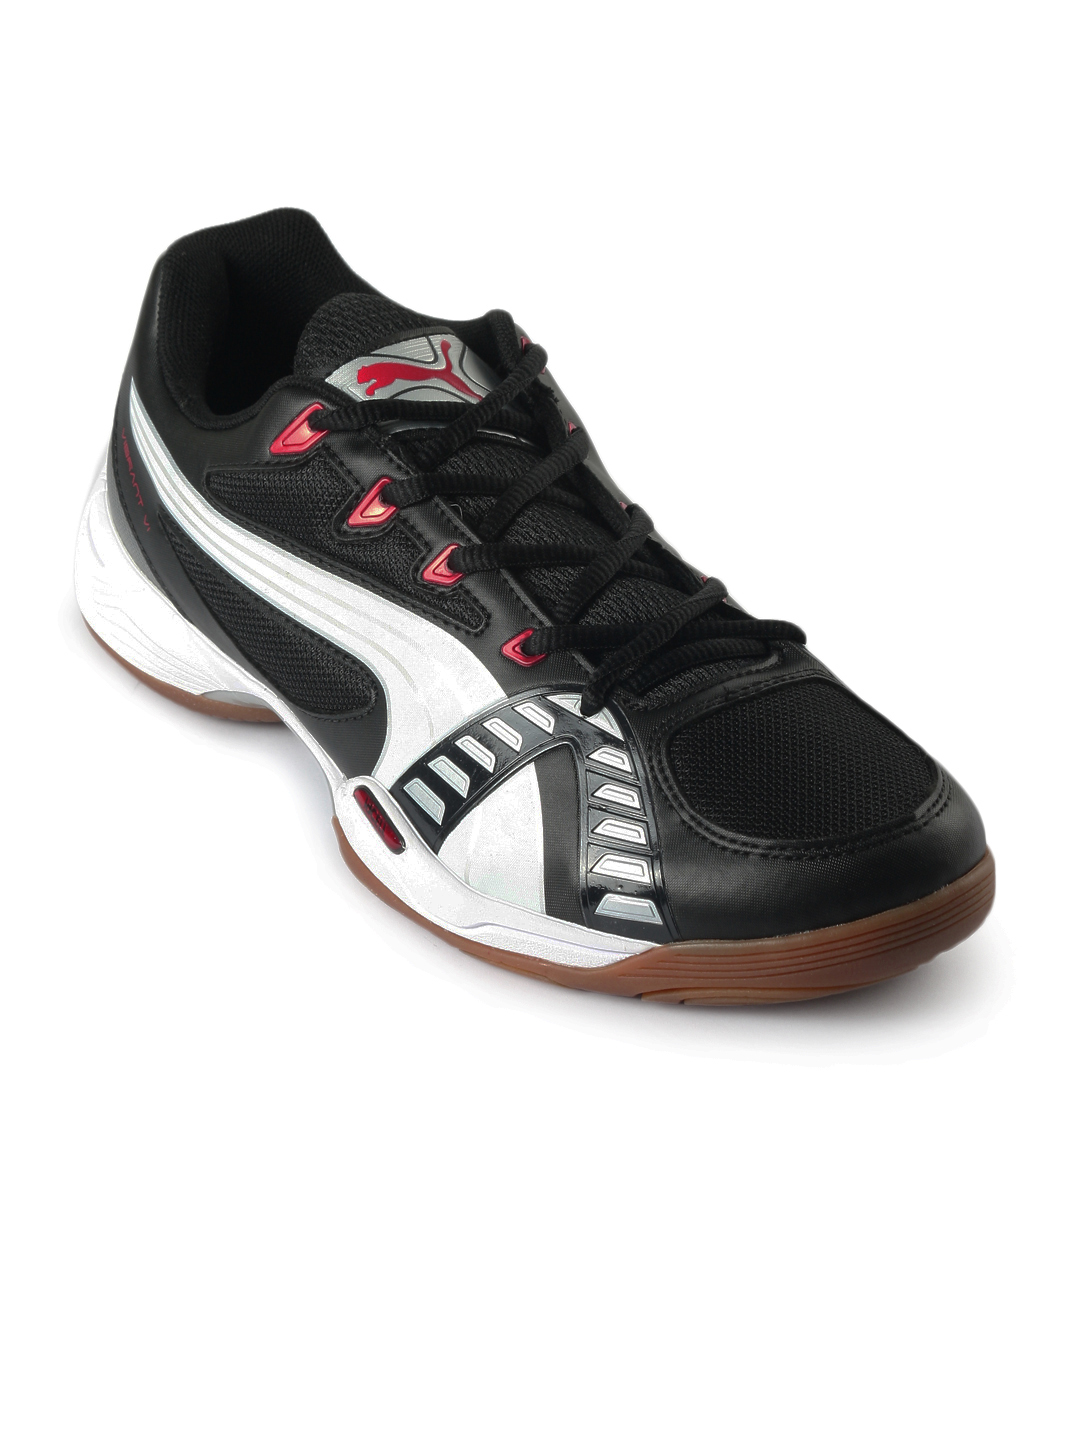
Puma Men Vibrant VI Black Sports Shoes
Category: Footwear / Shoes / Casual Shoes
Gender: Men
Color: Black
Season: Summer 2012
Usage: Sports